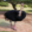
Label: bird